La Corne de rhinocéros

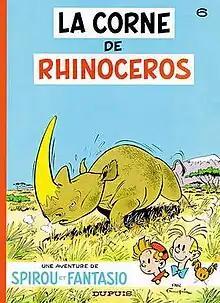
Cover of the Belgian edition

La corne de rhinocéros, written and drawn by Franquin, is the sixth album of the "Spirou et Fantasio" series. The material was first serialised in "Spirou" magazine in two parts, "Spirou et la Turbotraction" and the sequel "La corne de rhinocéros", and finally merged into one for the release of the hardcover album in 1955.